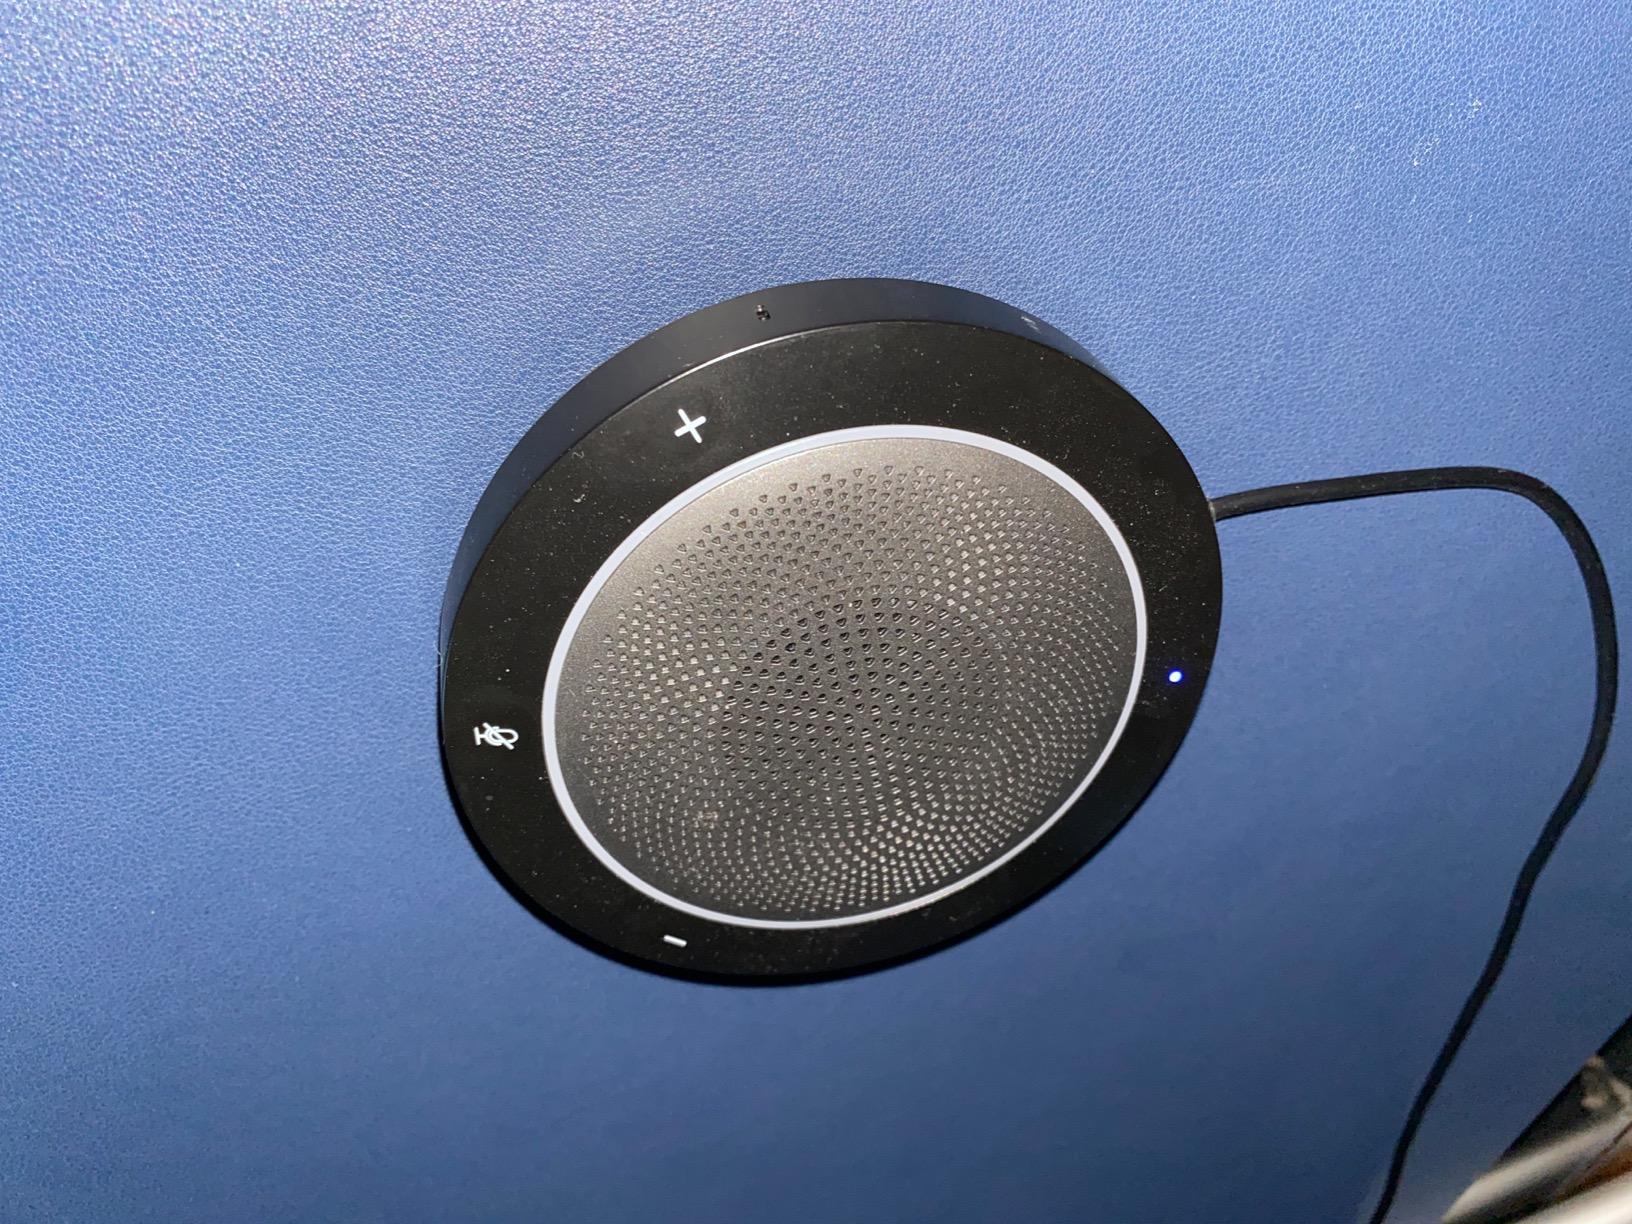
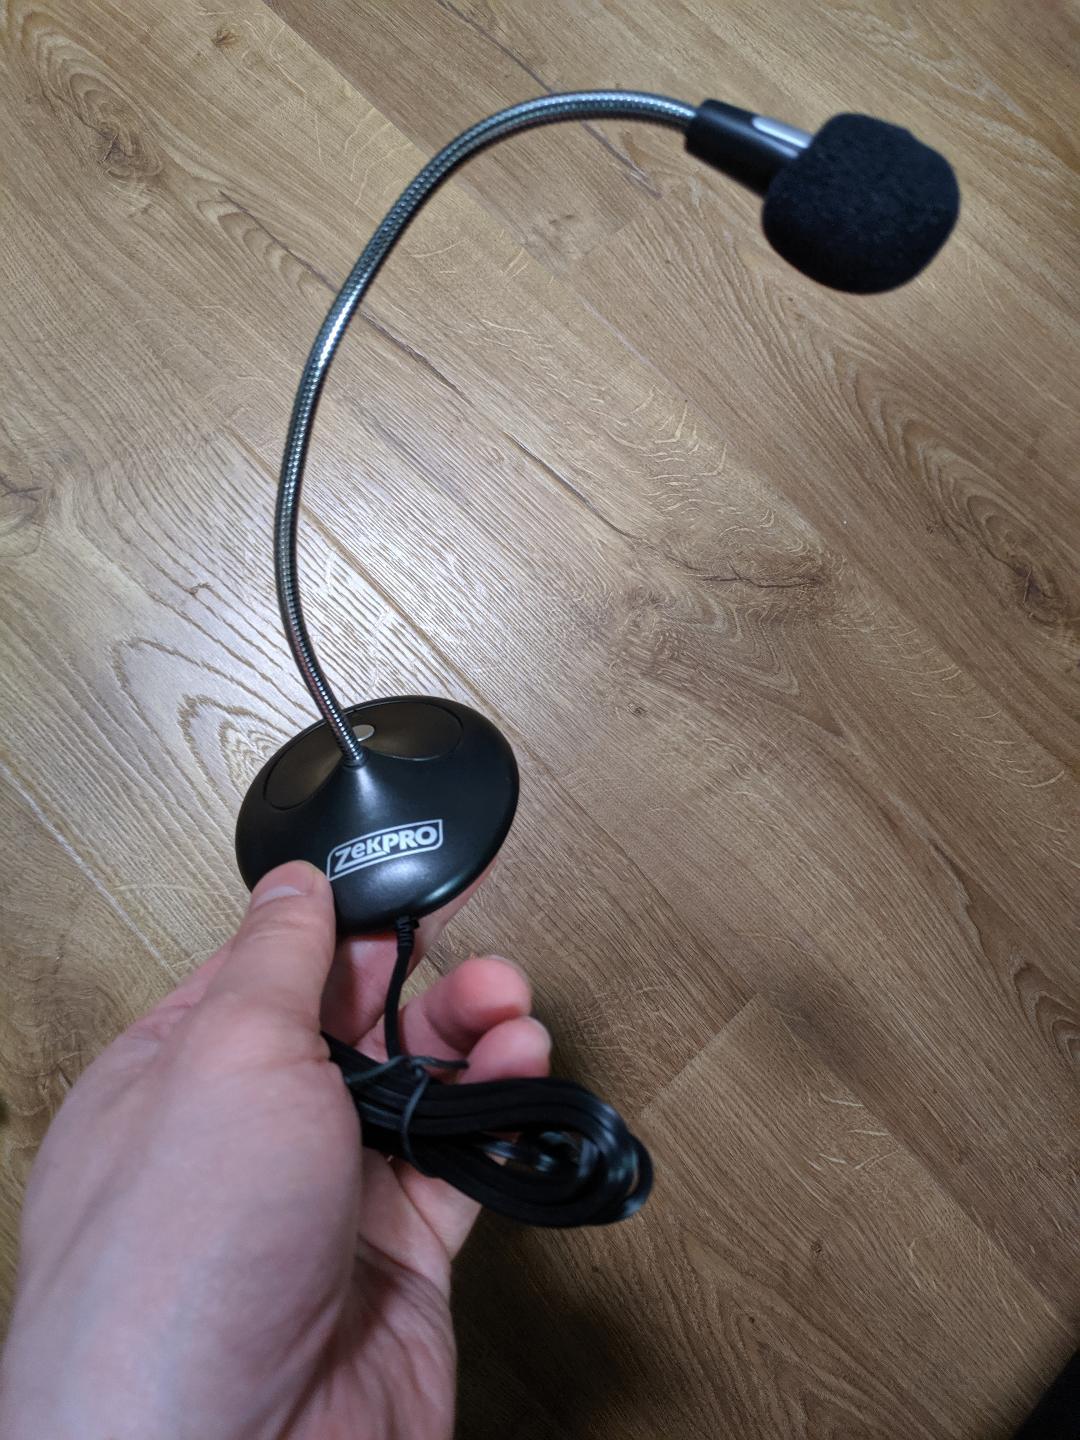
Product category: microphone
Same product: no